Brett Kavanaugh Supreme Court nomination

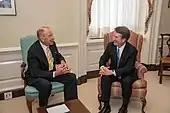
Brett Kavanaugh with Senate Judiciary Committee Chairman Chuck Grassley, July 12, 2018

Shortly after being nominated, Kavanaugh began making courtesy visits to senators at their Capitol Hill offices. By the first week of August, Kavanaugh had met with 47 senators, all but one of them (Joe Manchin) Republican. According to the Senate Historical Office, this custom was initiated by Supreme Court nominee Harry Blackmun in 1970, and has been an important part of the process since.